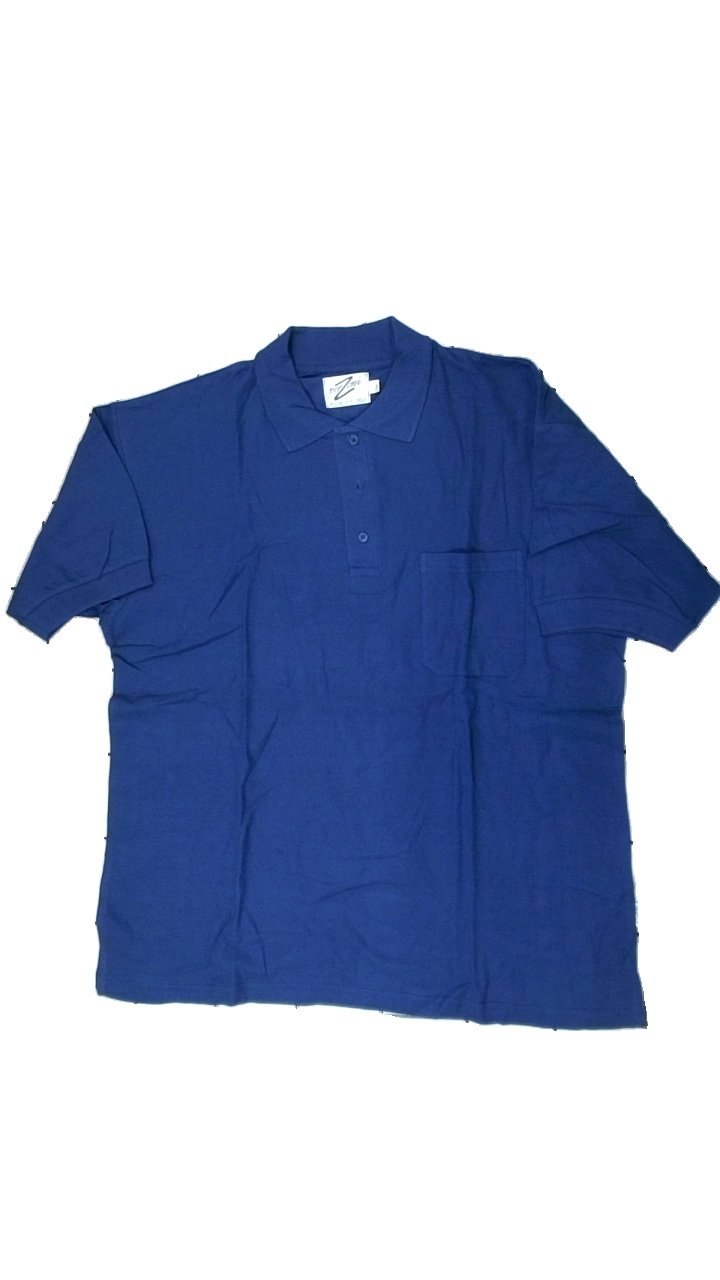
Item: T-shirt (Men)
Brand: Perzoni
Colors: Blue
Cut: Regular
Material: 100% cotton
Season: All
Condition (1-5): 4
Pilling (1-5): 5
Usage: Reuse
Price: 50-100